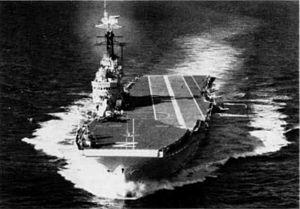
Cet article contient la liste des porte-avions de la Royal Navy.